Toby Kebbell

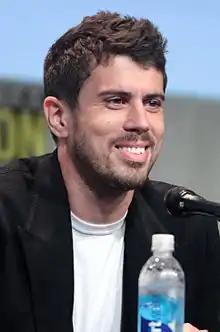
Kebbell at the 2015 San Diego Comic-Con

Tobias Alistair Patrick Kebbell (born 9 July 1982) is an English actor. He is known for his roles in films such as "Dead Man's Shoes" (2004), "Control" (2007), "RocknRolla" (2008), "" (2010), "War Horse" (2011), "Wrath of the Titans" (2012), "Dawn of the Planet of the Apes" (2014), "Fantastic Four" (2015), "Warcraft" (2016), "A Monster Calls" (2016), "Ben-Hur" (2016), and "Gold" (2016). He is also known for his work in the "Black Mirror" episode "The Entire History of You" (2011) and starred in the second film of the MonsterVerse film series, "" (2017) and the Apple TV+ series "Servant" (2019–2023) "Bloodshot" (2020) and "For All Mankind" (2023–2024).